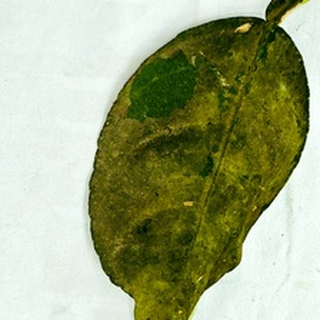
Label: lemon_sooty_mould